Wat Paknam Bhasicharoen

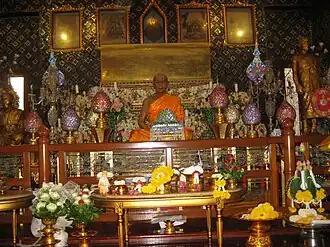
Statue of Luang Pu Sodh Candasaro at Wat Paknam Bhasicharoen, placed above his coffin.

In 1916, senior monk Somdet Puean assigned Luang Pu Sodh Candasaro (1884–1959) as abbot. Luang Pu Sodh was known for his charisma and outspokenness. The temple underwent a major change after he became the abbot, from a temple with only thirteen monks that was in disrepair, to a prosperous center of education and meditation practice with five hundred monks (the highest in Thailand at the time) and hundreds of "mae chi". The temple became well known through Luang Pu Sodh's meditation method. Apart from teaching meditation, Luang Pu Sodh also built a school for Pali studies in 1950, which became a leading institute of the country. Luang Pu Sodh has had a lasting impact on the temple, as his teachings and guided meditations are still sold at the temple today and his promotion of Buddhist scholarship has still continued. In the time of Luang Pu Sodh, the temple became popular with and well-supported by a prosperous community of high social class, mostly from the Bangkok area. To compensate for the lack of local supporters, and at the same time dealing with the problem of local delinquent children causing trouble for the temple, Luang Pu Sodh set up a free primary school. Later, when the Thai government set up schooling all over the country, Luang Pu Sodh had the government take over the school.